Llandaff Cathedral

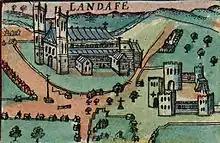
A depiction of the cathedral from Speed's 1610 map of Wales

During the English Civil War, the cathedral was overrun by Parliamentarian troops. Along with other destruction, the troops seized the books of the cathedral library, taking them to Cardiff Castle, where they were burned along with many copies of the "Book of Common Prayer". Among those invited to the castle to warm themselves by the fire on that cold winter day, were the wives of some sequestered clergymen. Also during this time of unrest, a man named Milles, who claimed to be a practising Puritan, appropriated portions of the cathedral for his own gain. Milles set up a tavern in the cathedral, used part of it as a stable, turned the choir area into a pen for his calves and used the font as a trough for his pigs.